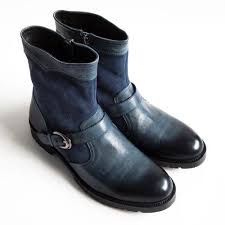
Waste category: shoes